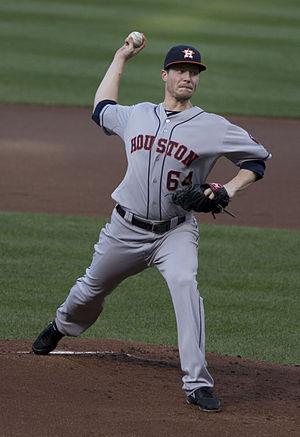
Lucas William Bradley Harrell est un lanceur droitier des Kia Tigers de l'Organisation coréenne de baseball. Il joue de 2010 à 2014 en Ligue majeure de baseball.